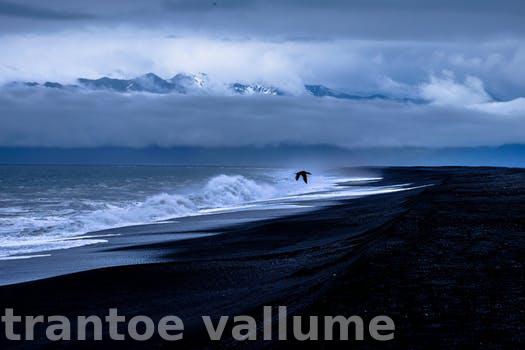
Label: Watermark